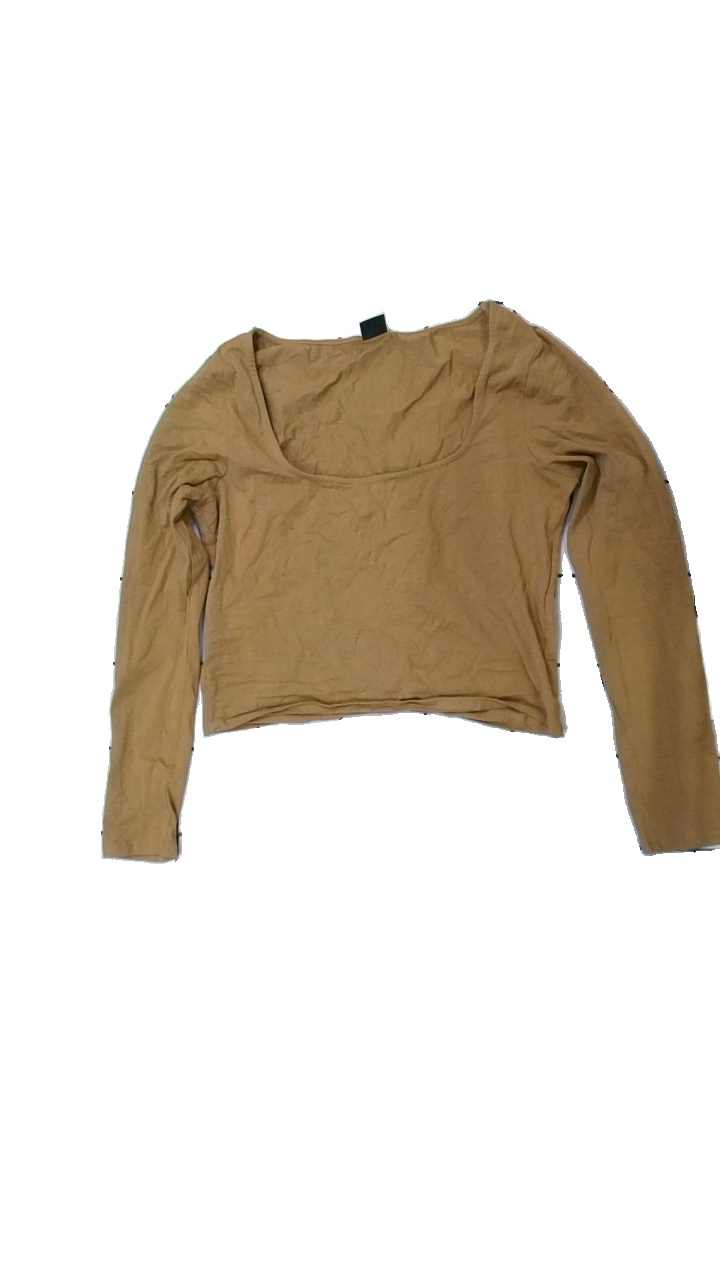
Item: Top (Ladies)
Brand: Gina Tricot
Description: brun långärmad tröja
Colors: Brown
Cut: Regular
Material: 100% cotton
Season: All
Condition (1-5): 5
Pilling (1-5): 5
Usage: Reuse
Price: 50-100